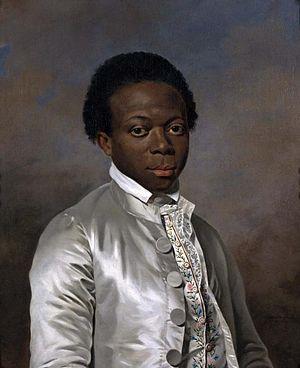
Marie-Victoire Lemoine, née en 1754 à Paris, où elle est morte le 2 décembre 1820, est une peintre française.
Zamor, né vers 1762 à Chittagong et mort le 7 février 1820 à Paris, baptisé sous le prénom de Louis-Benoît, a été le page de Madame du Barry. Zamor est probablement un Siddi né au Bengale.